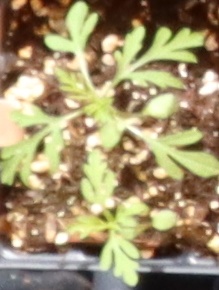
Label: Ragweed